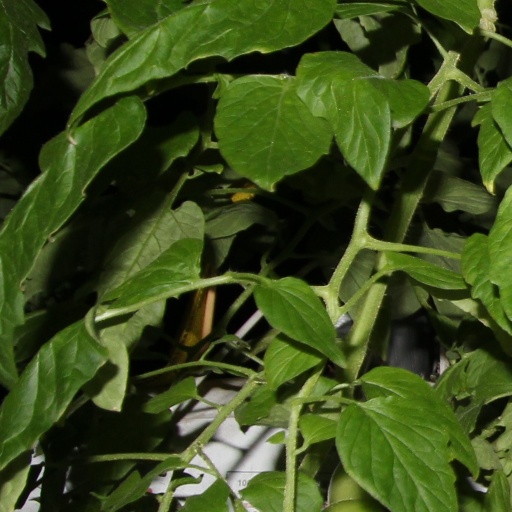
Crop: tomato